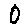
Label: 0